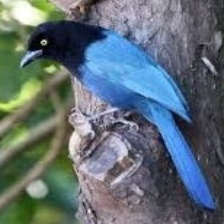
Species: AZURE JAY
Scientific name: CYANOCORAX CAERULEUS
ImageNet parent category: jay